Regional airliner

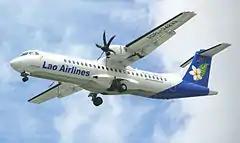
The ATR 72 was introduced in October 1989

To keep short routes economical, airlines preferred using second hand aircraft than costlier new aircraft. Older aircraft were put into short haul service as they were replaced by new longer-range designs.